Counseling (The Office)

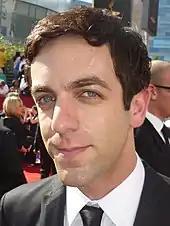

"Counseling" was written by B. J. Novak, a producer and screenwriter for the series who also portrays the character of Ryan Howard on the show. The entry was directed by Jeffrey Blitz, who had also directed the previous episode "Nepotism". "Counseling" features Eric Zuckerman, Vincent Angelo and Michael Schur in guest appearances as a store teller, a vendor, and Mose Schrute, respectively. Evan Peters also appears as Luke Cooper in archival footage from the previous episode. With the seventh season of "The Office" being Carell's last, the writers decided to divide the season into two distinct halves; the first half would "celebrate Carell's finale year and highlight different actors on the show", whereas the second half would focus on his departure and the search for a new manager. As such, "Counseling" was one of the first episodes of the season to specifically highlight other characters, in this case Lieberstein's character, Toby.